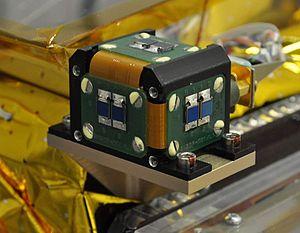
Capteur solaire non-linéaire du satellite TET-1.
Un capteur solaire ou senseur solaire est un instrument de navigation qui équipe les plateformes de véhicules spatiaux tels que les satellites artificiels et sondes spatiales. Il permet, suivant les modèles, de détecter la présence ou la position du Soleil.